Reading Central Library

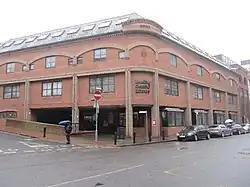
Reading Central Library

Reading Central Library is a public library in the town of Reading, in the English county of Berkshire.